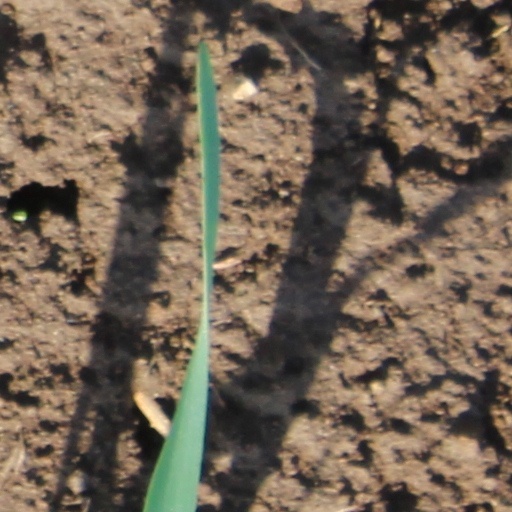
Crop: wheat